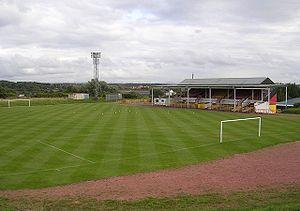
Le Cliftonhill est un stade multifonction construit en 1919 et situé à Coatbridge.
Cet article présente une liste des principaux stades de football en Écosse. Bien que destinés au football, il n'est pas rare que ces stades accueillent aussi d'autres sports mais aussi des courses de lévriers, des courses de speedway et de stock-car et des concerts.